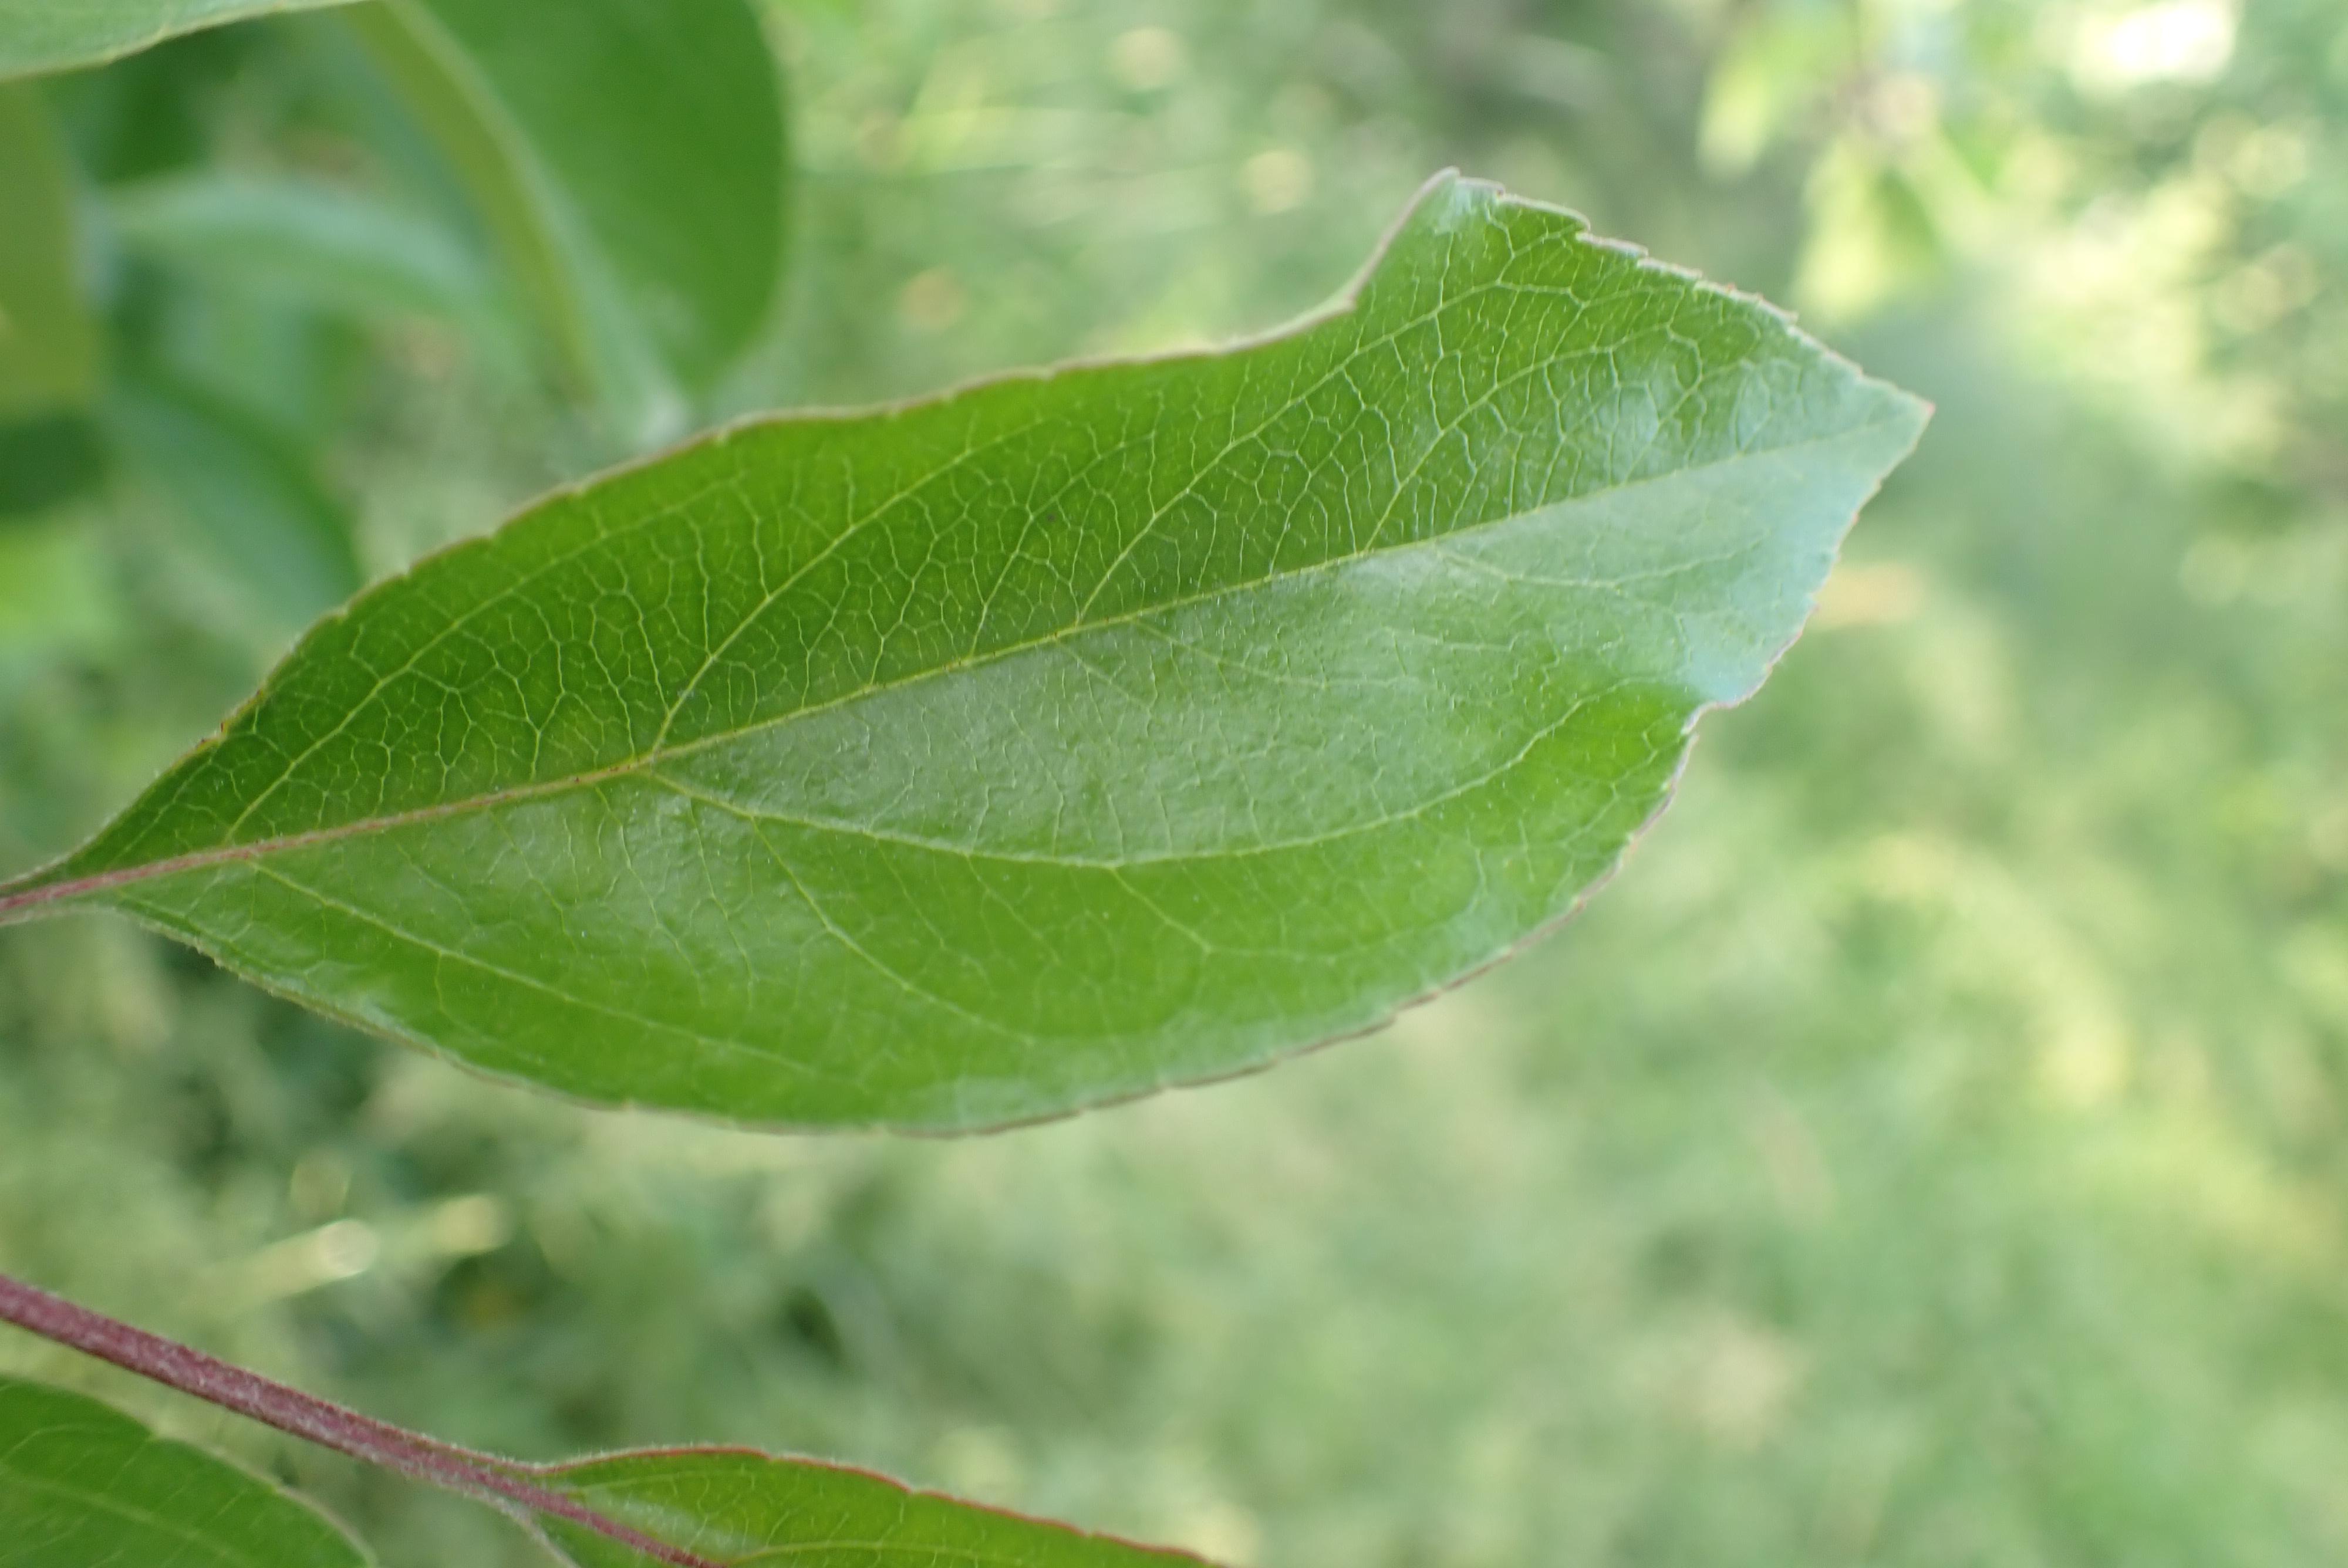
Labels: healthy